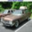
Label: automobile